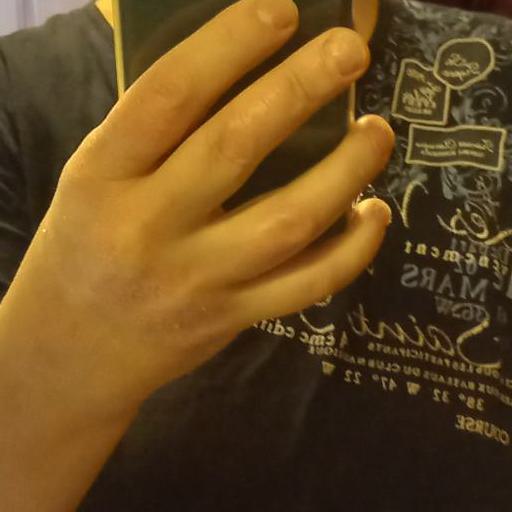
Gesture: no_gesture